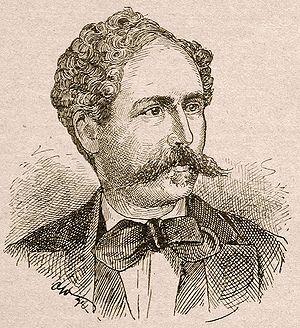
Le massif du Tibesti est un massif montagneux du Sahara central, situé principalement à l'extrême Nord du Tchad, avec une petite extension dans le Sud de la Libye. Son point culminant, l'Emi Koussi, se trouve au sud du massif et constitue avec 3 415 mètres d'altitude à la fois le plus haut sommet du Tchad et du Sahara. Le Bikku Bitti est pour sa part le sommet le plus élevé de Libye. Le tiers central du massif est d'origine volcanique et se compose notamment de cinq volcans boucliers majeurs surmontés de larges caldeiras : l'Emi Koussi, le Tarso Toon, le Tarso Voon, le Tarso Yega et le Tarso Toussidé. Les importantes coulées de lave ont formé de vastes plateaux qui surmontent des grès du Paléozoïque. Cette activité volcanique, apparue lors de la mise en place d'un point chaud durant l'Oligocène, s'est prolongée par endroits jusqu'à l'Holocène et se traduit encore par des fumerolles, des sources chaudes, des mares de boue ou encore des dépôts de natron et de soufre. L'érosion a formé des aiguilles volcaniques et entaillé des gorges au fond desquelles coulent des cours d'eau au débit irrégulier qui se perdent rapidement dans les sables du désert.